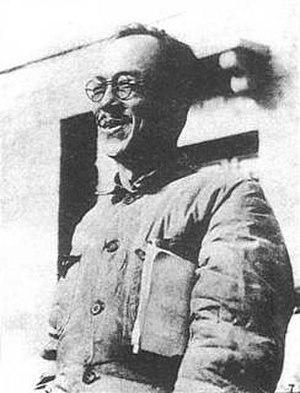
Le Chien de Mao, paru en 1998, est un roman de Lucien Bodard, fils d'Albert Bodard, consul à Chengdu. Il s'agit du second volume de la biographie romancée de la vie de Jiang Qing, 4ᵉ épouse du Président Mao Zedong. Il fut précédé des Dix Mille Marches paru en 1991.
Kang Sheng, de son vrai nom Zhang Zongke, est l'un des dirigeants les plus énigmatiques de la République populaire de Chine. Longtemps à la tête des Services secrets, il est un pilier des purges du régime tels que le « Mouvement de rectification », le « Mouvement anti-droitier » puis des purges pendant la Révolution culturelle. Kang est aussi considéré comme le père des laogai et un des parrains de la Révolution culturelle. C'est un homme supérieurement capable dont l'influence est considérable, sans qu'on sache toujours au service de qui il a été amené à l'exercer.